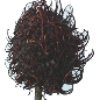
Label: Rambutan 1